Bowers–Tripp House

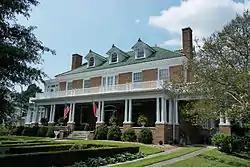

The Bowers–Tripp House is a historic home located at Washington, Beaufort County, North Carolina. It was designed by Benton & Benton and built in 1921 in the Colonial Revival style. The house and a secondary structure were listed as contributing buildings.